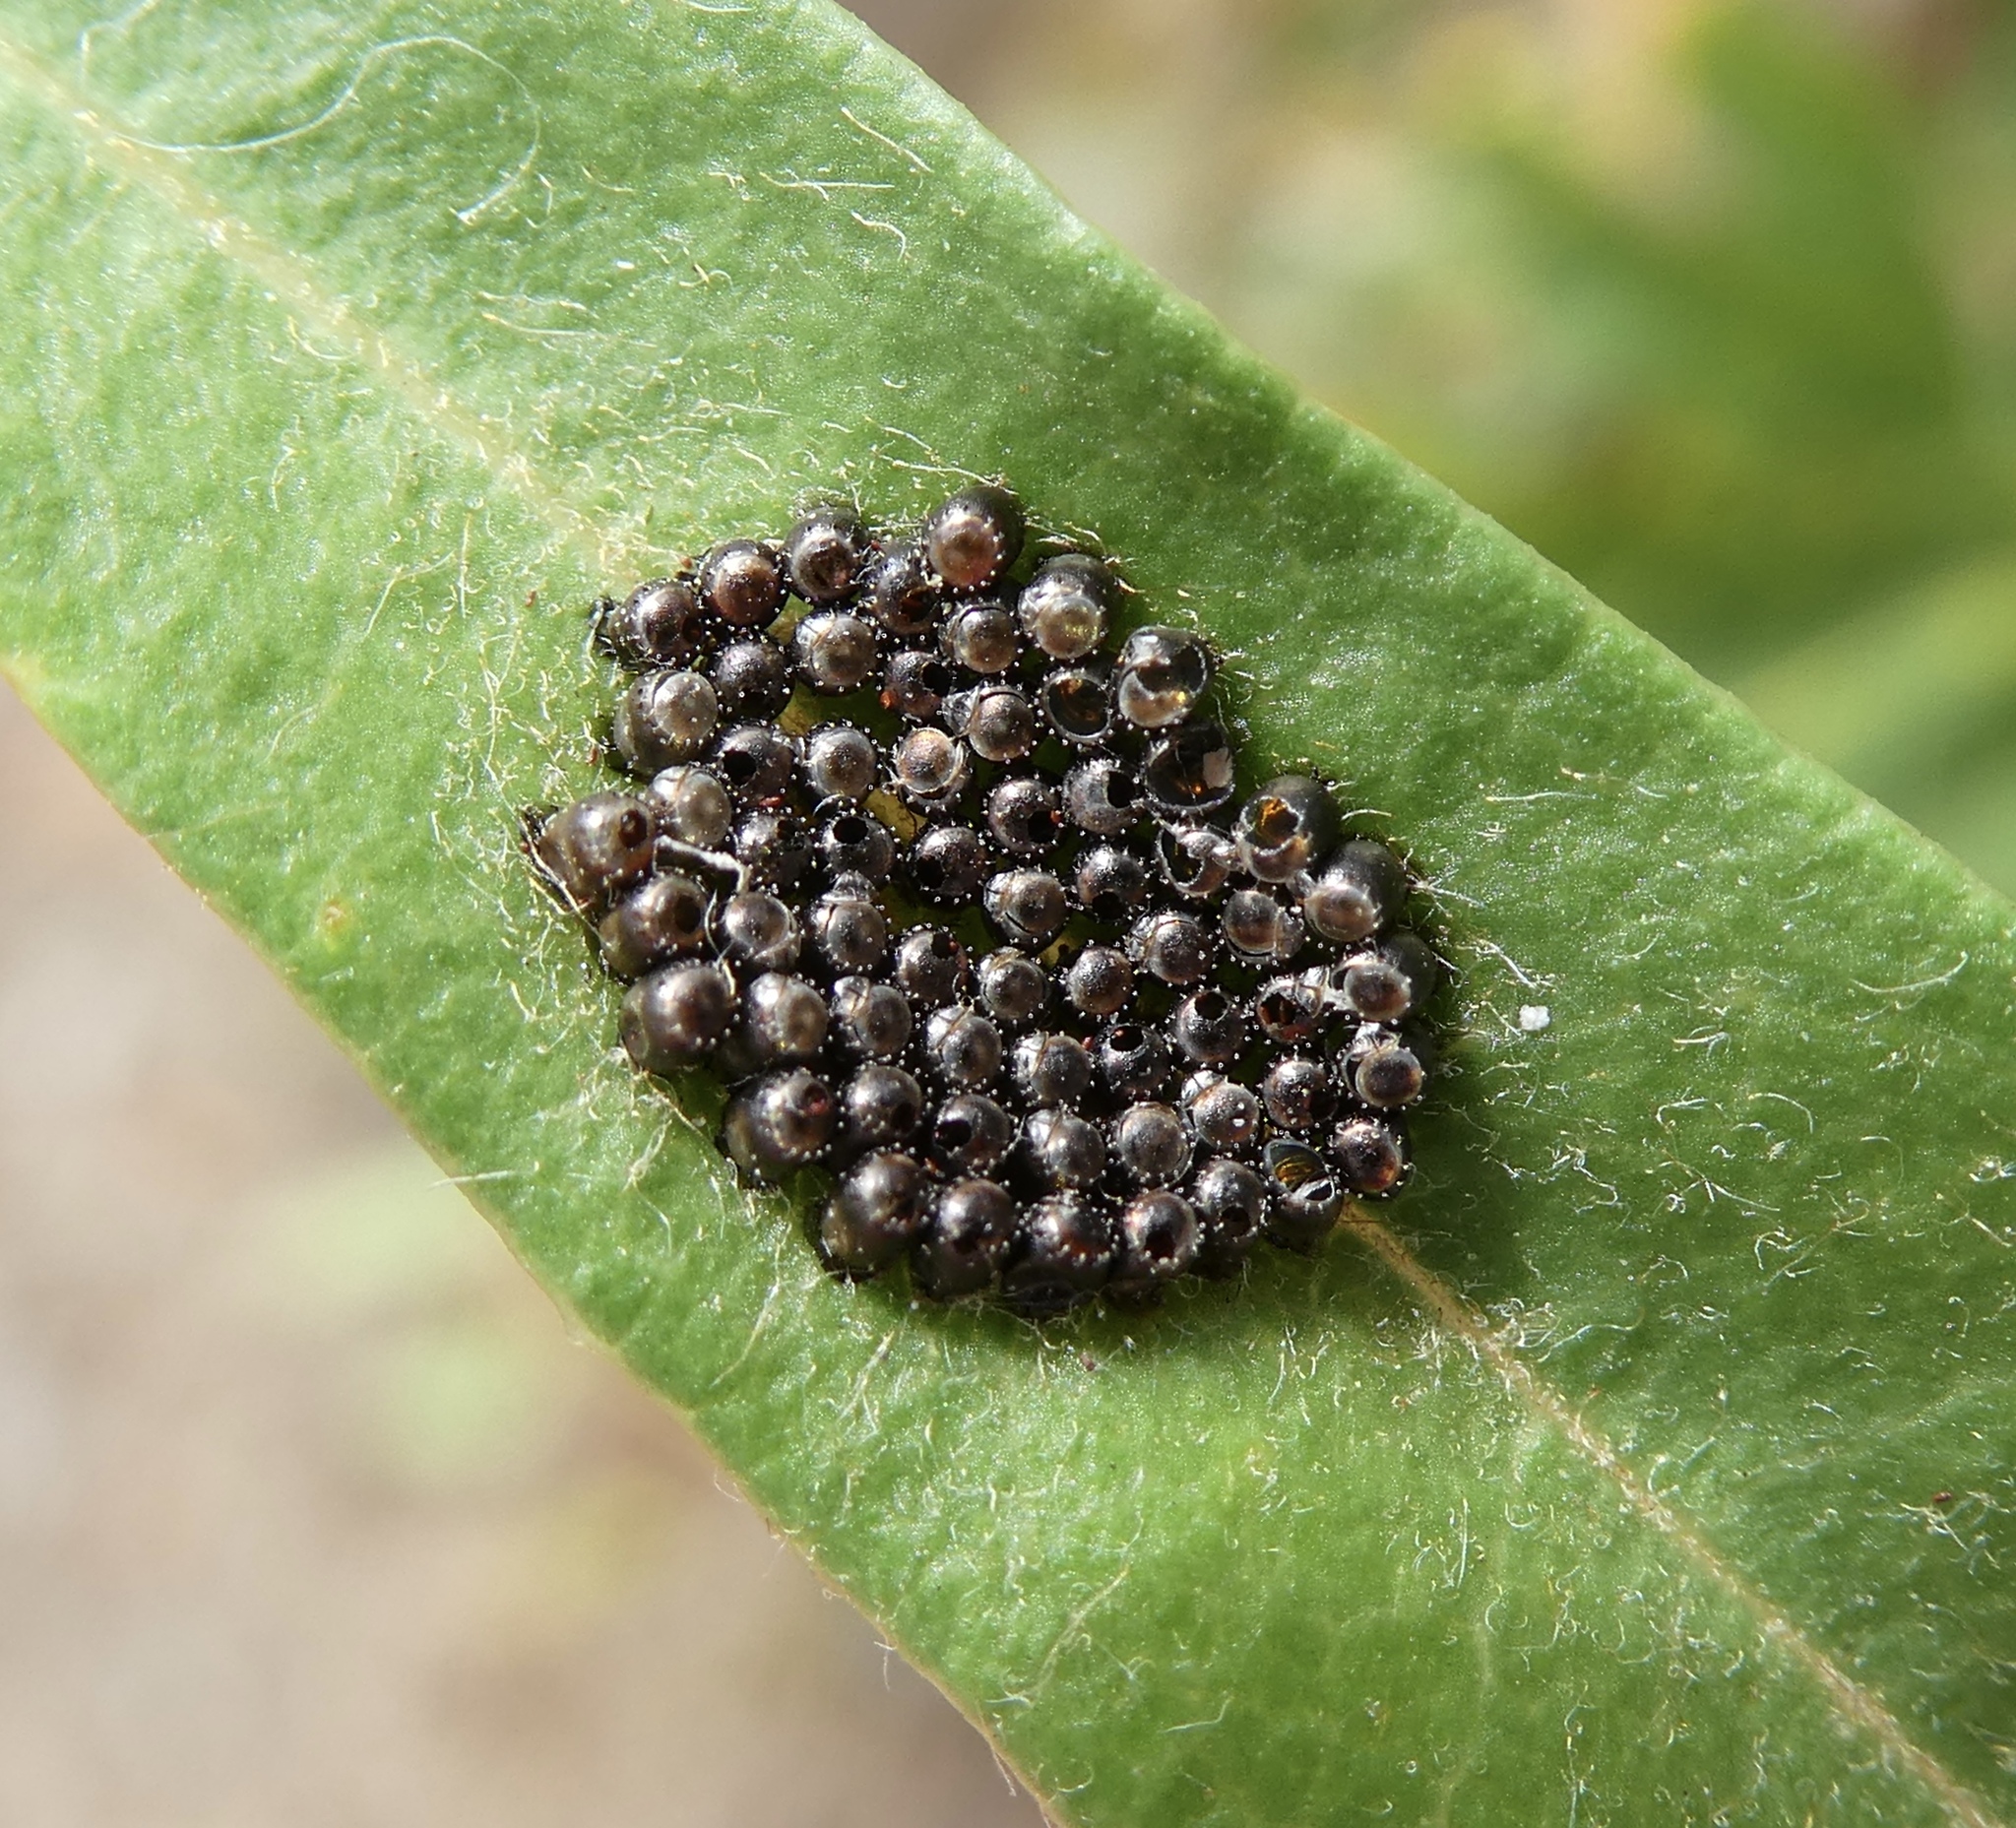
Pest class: stink_bug